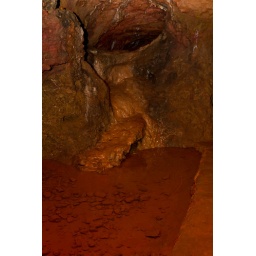
Iron rich rocks stain water a deep shade of red within the former iron ore mine at Clearwell Caves.